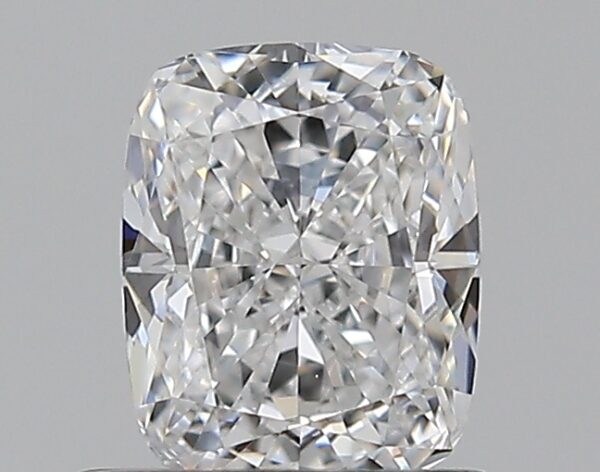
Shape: cushion
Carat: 0.72
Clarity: VVS1
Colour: D
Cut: EX
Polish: EX
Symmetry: VG
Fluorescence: F
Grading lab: GIA
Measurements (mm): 5.77 x 4.63 x 3.14